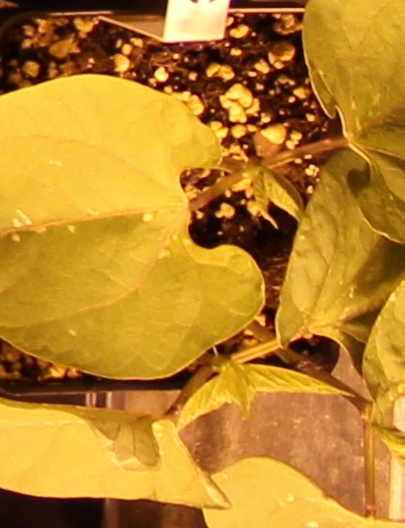
Label: Blackbean